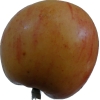
Label: Apple 14